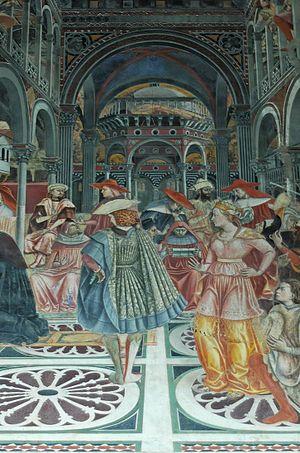
Le pape Célestin III concédant le privilège d'autonomie à l'hôpital, détail.